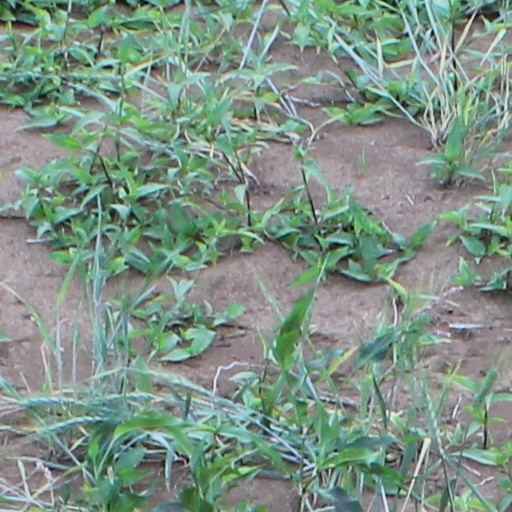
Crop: wheat